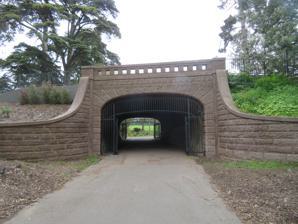
Building: Alvord Lake Bridge
Country: United States of America
Year built: 1889
Bridge in San Francisco Alvord Lake Bridge A view of the Alvord Lake Bridge looking toward the east Coordinates 37°46′08″N 122°27′18″W / 37.7690°N 122.4549°W / 37.7690; -122.4549 Carries 3 lanes of Kezar Drive Crosses Pedestrian entrance to Golden Gate Park Locale San Francisco Official name Alvord Lake Bridge Heritage status American Society of Civil Engineers civil engineering landmark Characteristics Material Reinforced concrete Width 64 ft (20 m) Longest span 20 ft (6.1 m) No. of spans 1 History Designer Ernest L. Ransome Opened 1889 Location The Alvord Lake Bridge was the first reinforced concrete bridge built in America. It was built in 1889 by Ernest L. Ransome , an innovator in reinforced concrete design, mixing equipment, and construction systems. The bridge was constructed as a single arch 64 feet (20 m) wide with a 20-foot (6.1 m) span. Ransome is believed to have used his patented cold-twisted square steel bar for reinforcement, placed longitudinally in the arch and curved in the same arc. The face of the bridge was scored and hammered to resemble sandstone and the interior features sculpted concrete "stalactites" created during the initial construction to give the bridge underpass a faux cave-like appearance. E. L. Ransome left San Francisco a few years later, frustrated and bitter at the building community's indifference to concrete construction. Ironically, the city's few reinforced concrete structures, including the Alvord Lake Bridge, survived the 1906 earthquake and fire in remarkable shape, vindicating Ransome's faith in the method. The bridge was designated a historic civil engineering landmark by the American Society of Civil Engineers in 1969. The Alvord Lake Bridge, which arches over a pedestrian walkway near the lake in San Francisco's Golden Gate Park , allows visitors coming from the Haight Ashbury District and entering the park from the east at Stanyan Street to access the rest of the park safely and directly by providing a grade-separated crossing underneath the busy Kezar Drive. See also List of bridges documented by the Historic American Engineering Record in California Smith-Ransome Japanese Bridge Fernbridge – longest poured reinforced concrete bridge in the world References